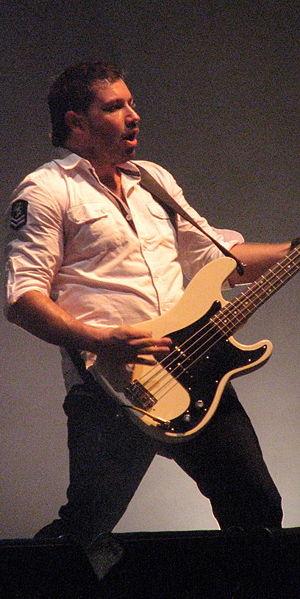
Christopher John Joannou est un musicien d'origine australienne et macédonienne. Il est surtout connu en tant que bassiste pour la formation rock Silverchair. Il a une sœur jumelle ainsi qu'une sœur plus âgée. Il fut le premier des trois membres de Silverchair à se couper les cheveux lorsque le trio arborait la coupe « cheveux longs ». Joannou a été surnommé « Lumberjack » par les fans de Silverchair en raison de son amour pour les arbres et les chandails carottés. C'est Ben Gillies, du même groupe, qui a appris à Chris à jouer de la basse et de la guitare.